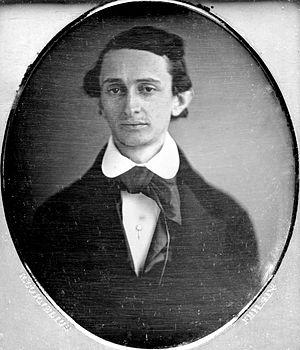
Robert Cornelius, né le 1ᵉʳ mars 1809 à Philadelphie et mort le 10 août 1893 à Frankford, est un pionnier américain de la photographie.